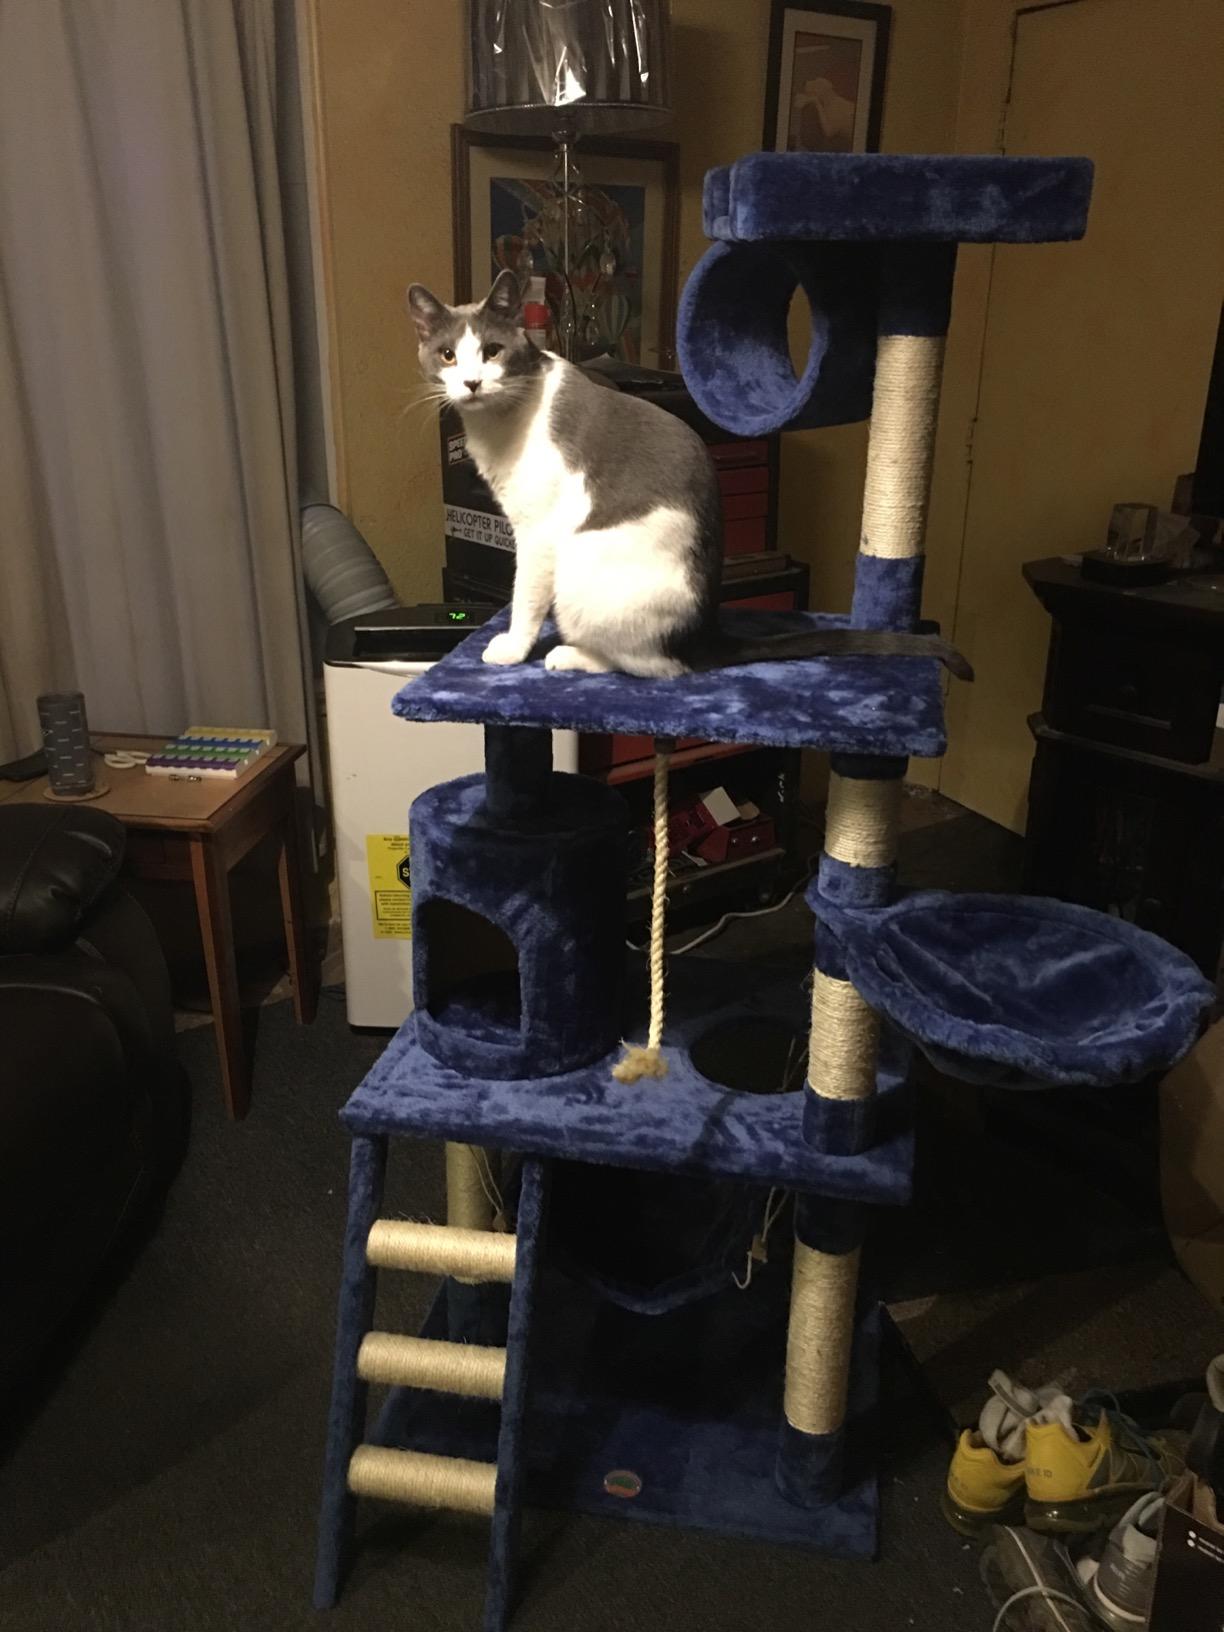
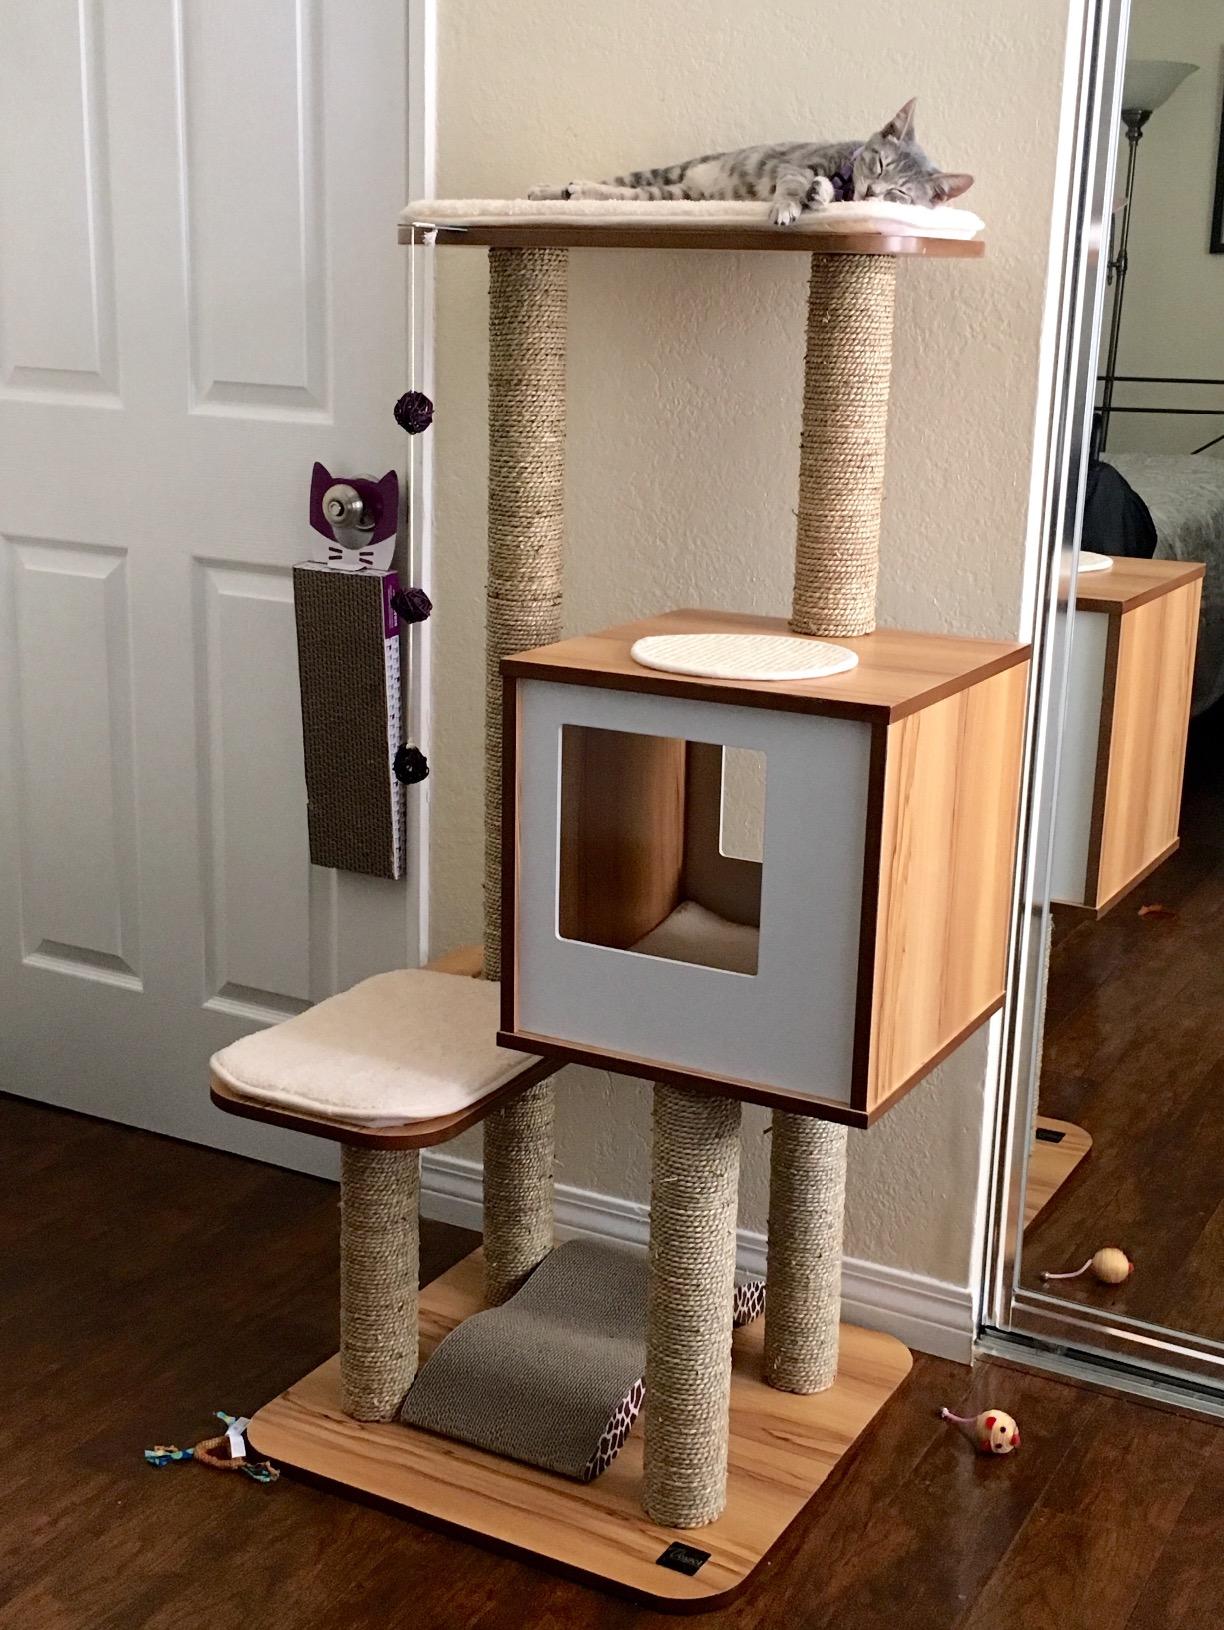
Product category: items_cat tree
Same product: no